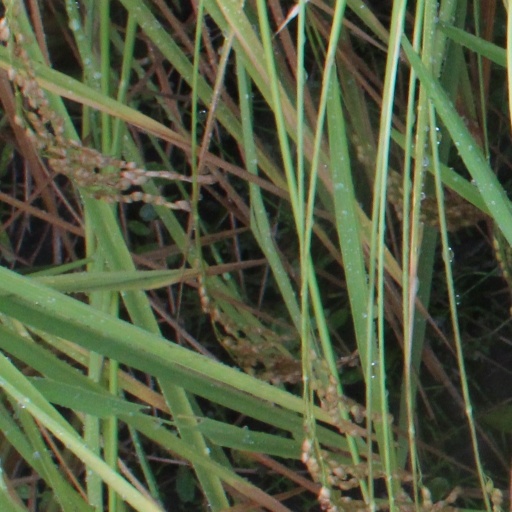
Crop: rice